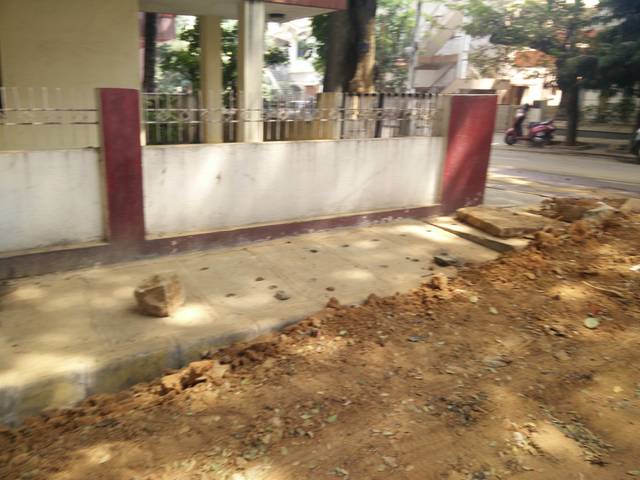
Region: India
Coordinates: 12.937, 77.625